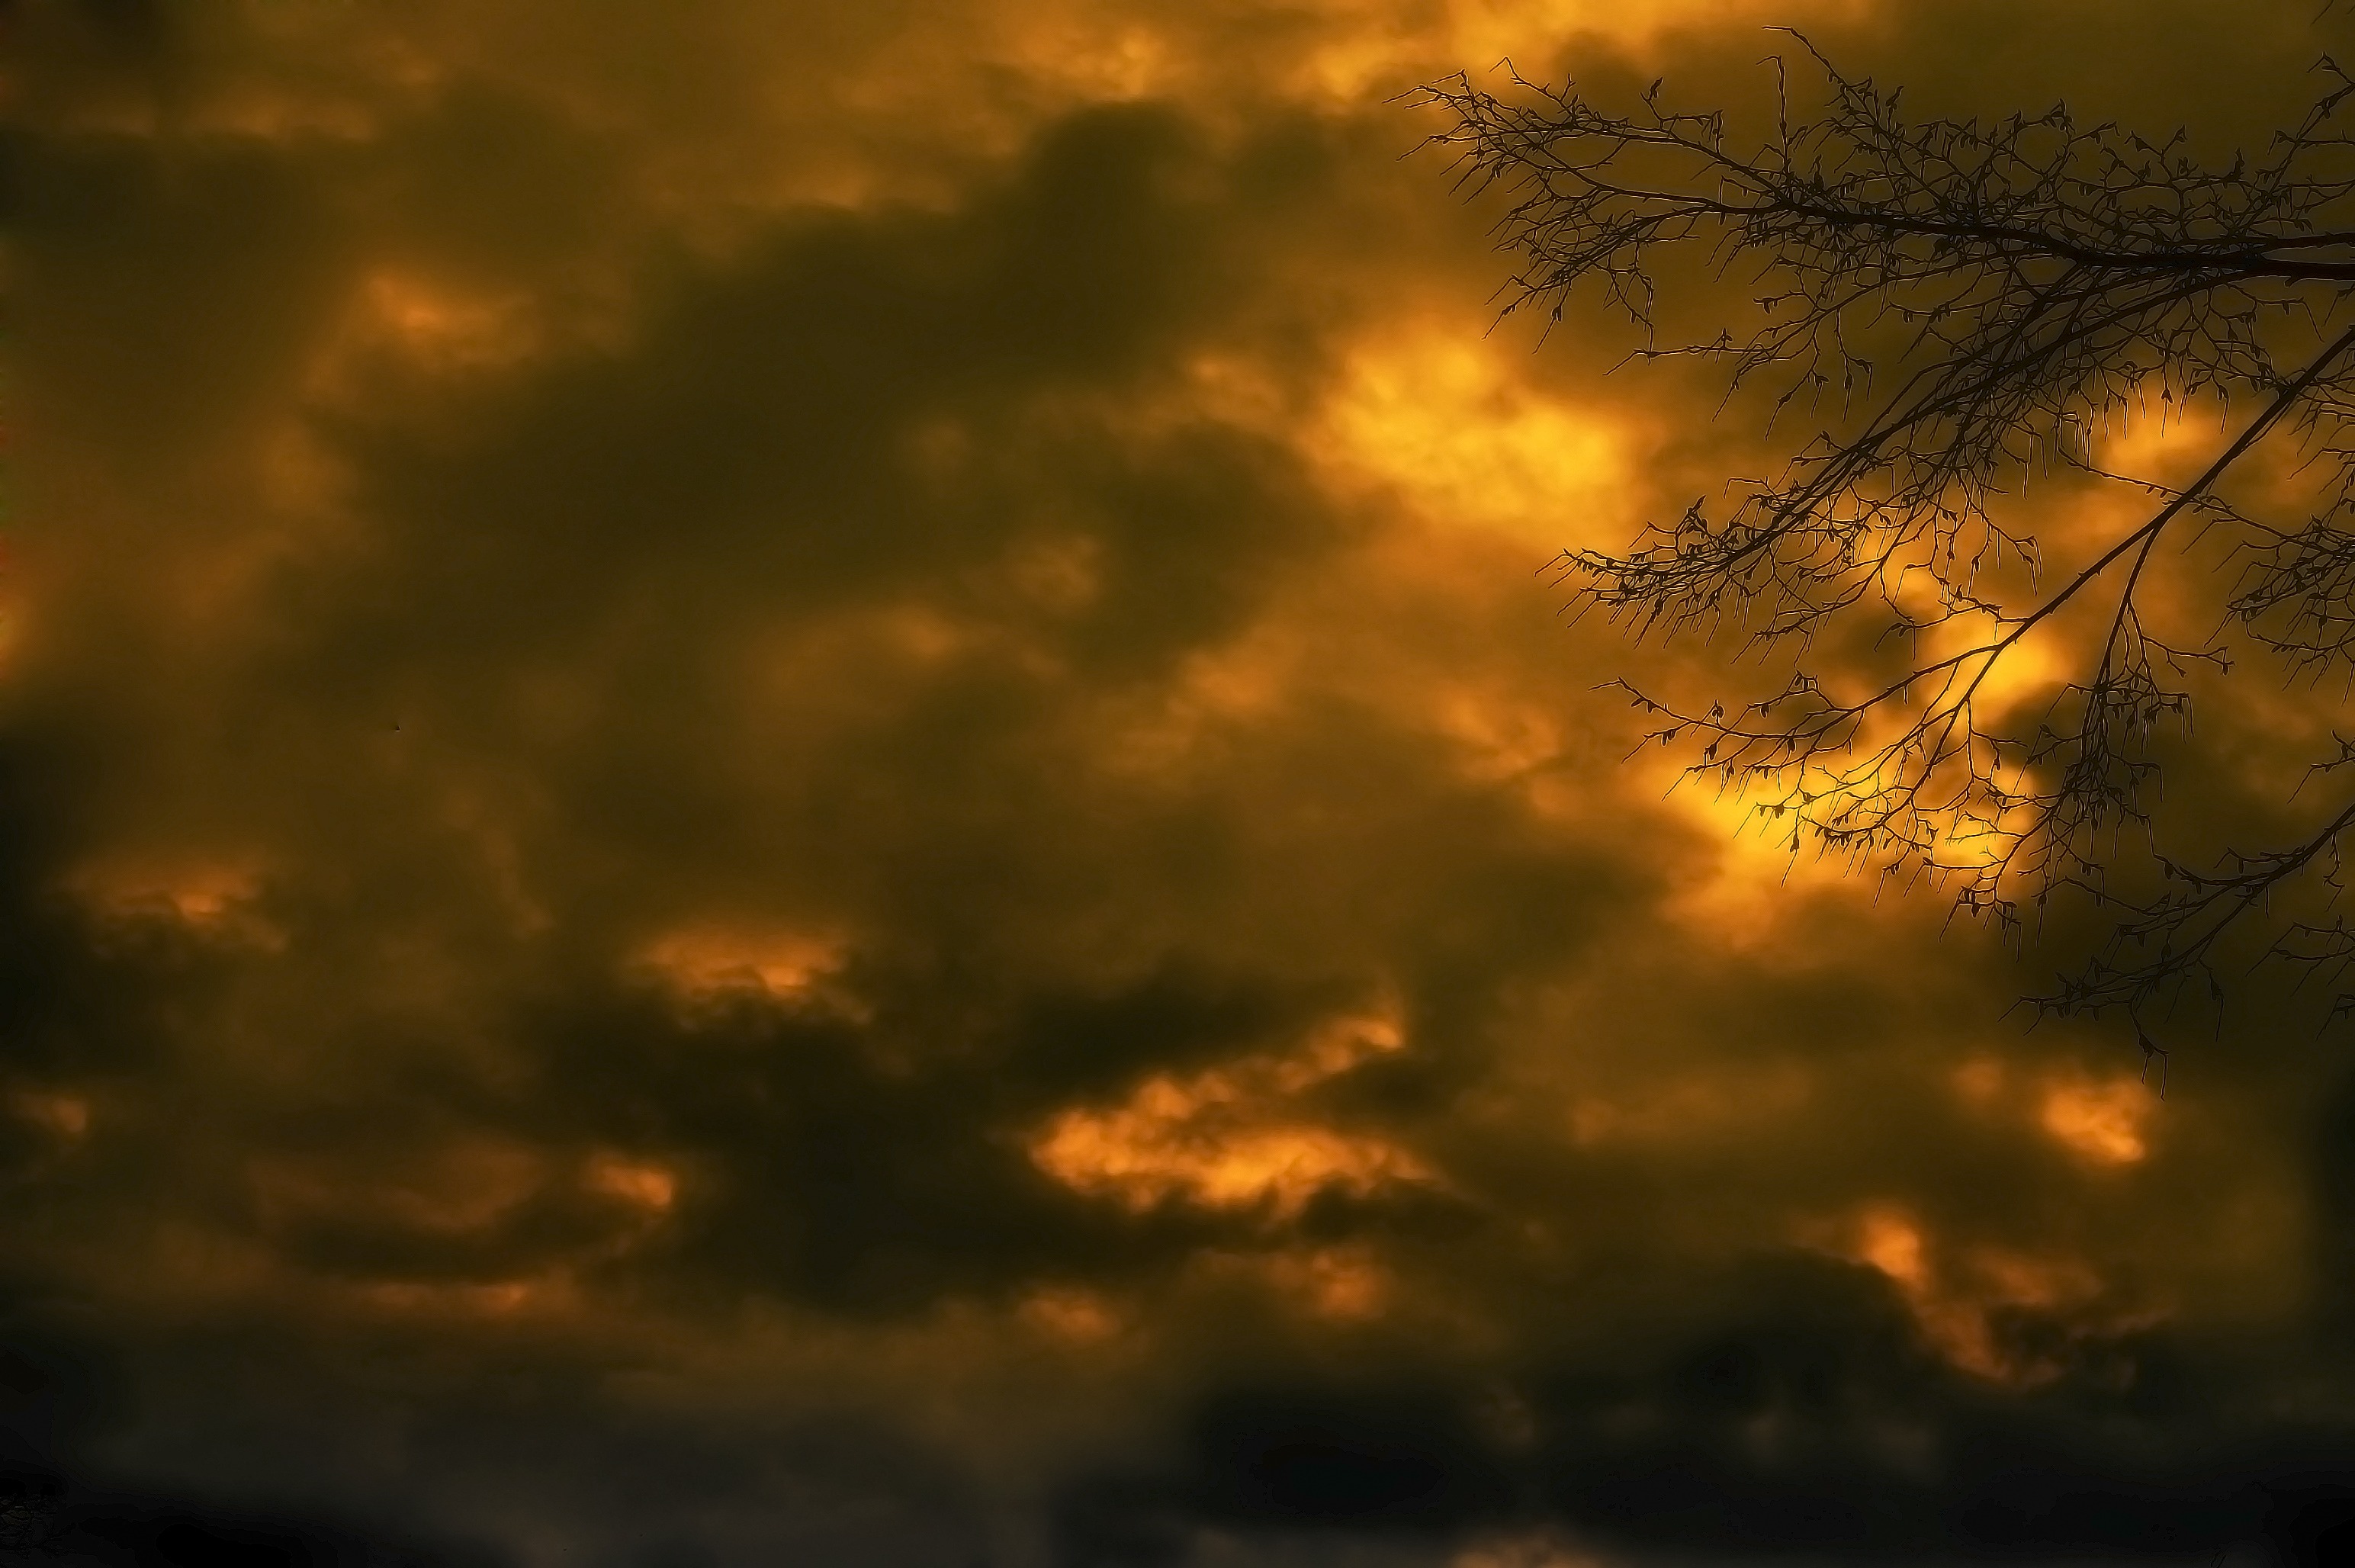
nature, cloud, sky, sun, sunrise, sunset, sunlight, morning, dawn, atmosphere, dusk, evening, reflection, romance, darkness, dramatic sky, mood, abendstimmung, atmospheric, afterglow, evening sky, atmospheric phenomenon, red sky at morning